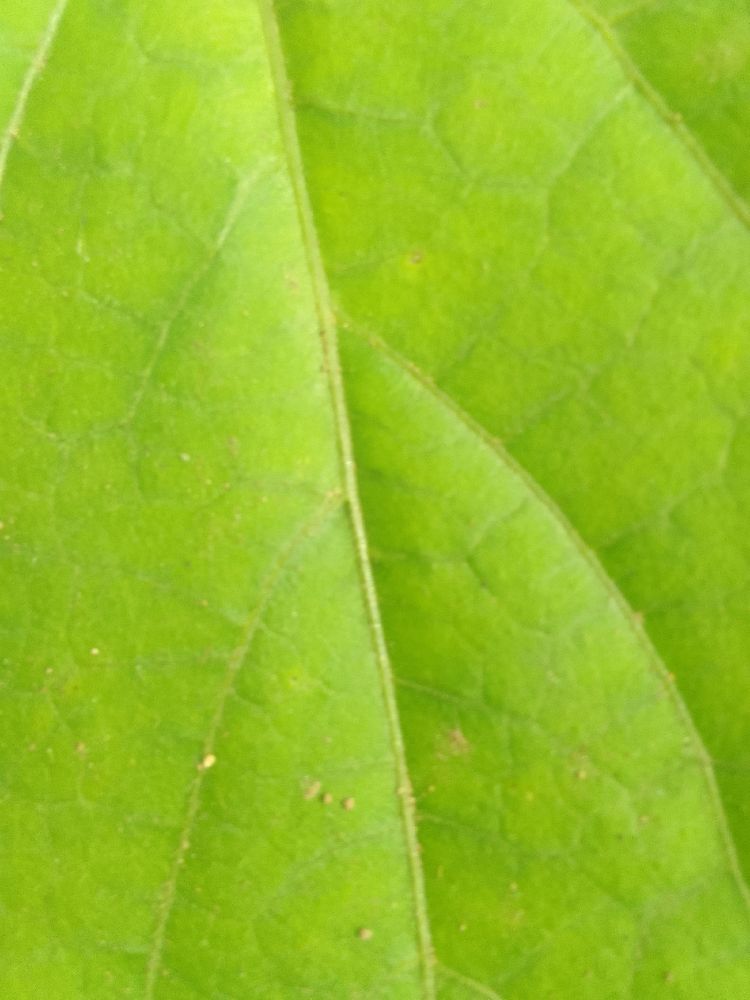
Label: healthy